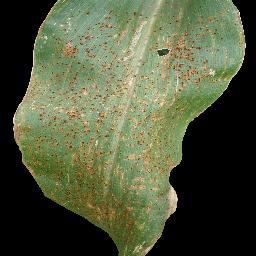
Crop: corn
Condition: (maize)_common_rust